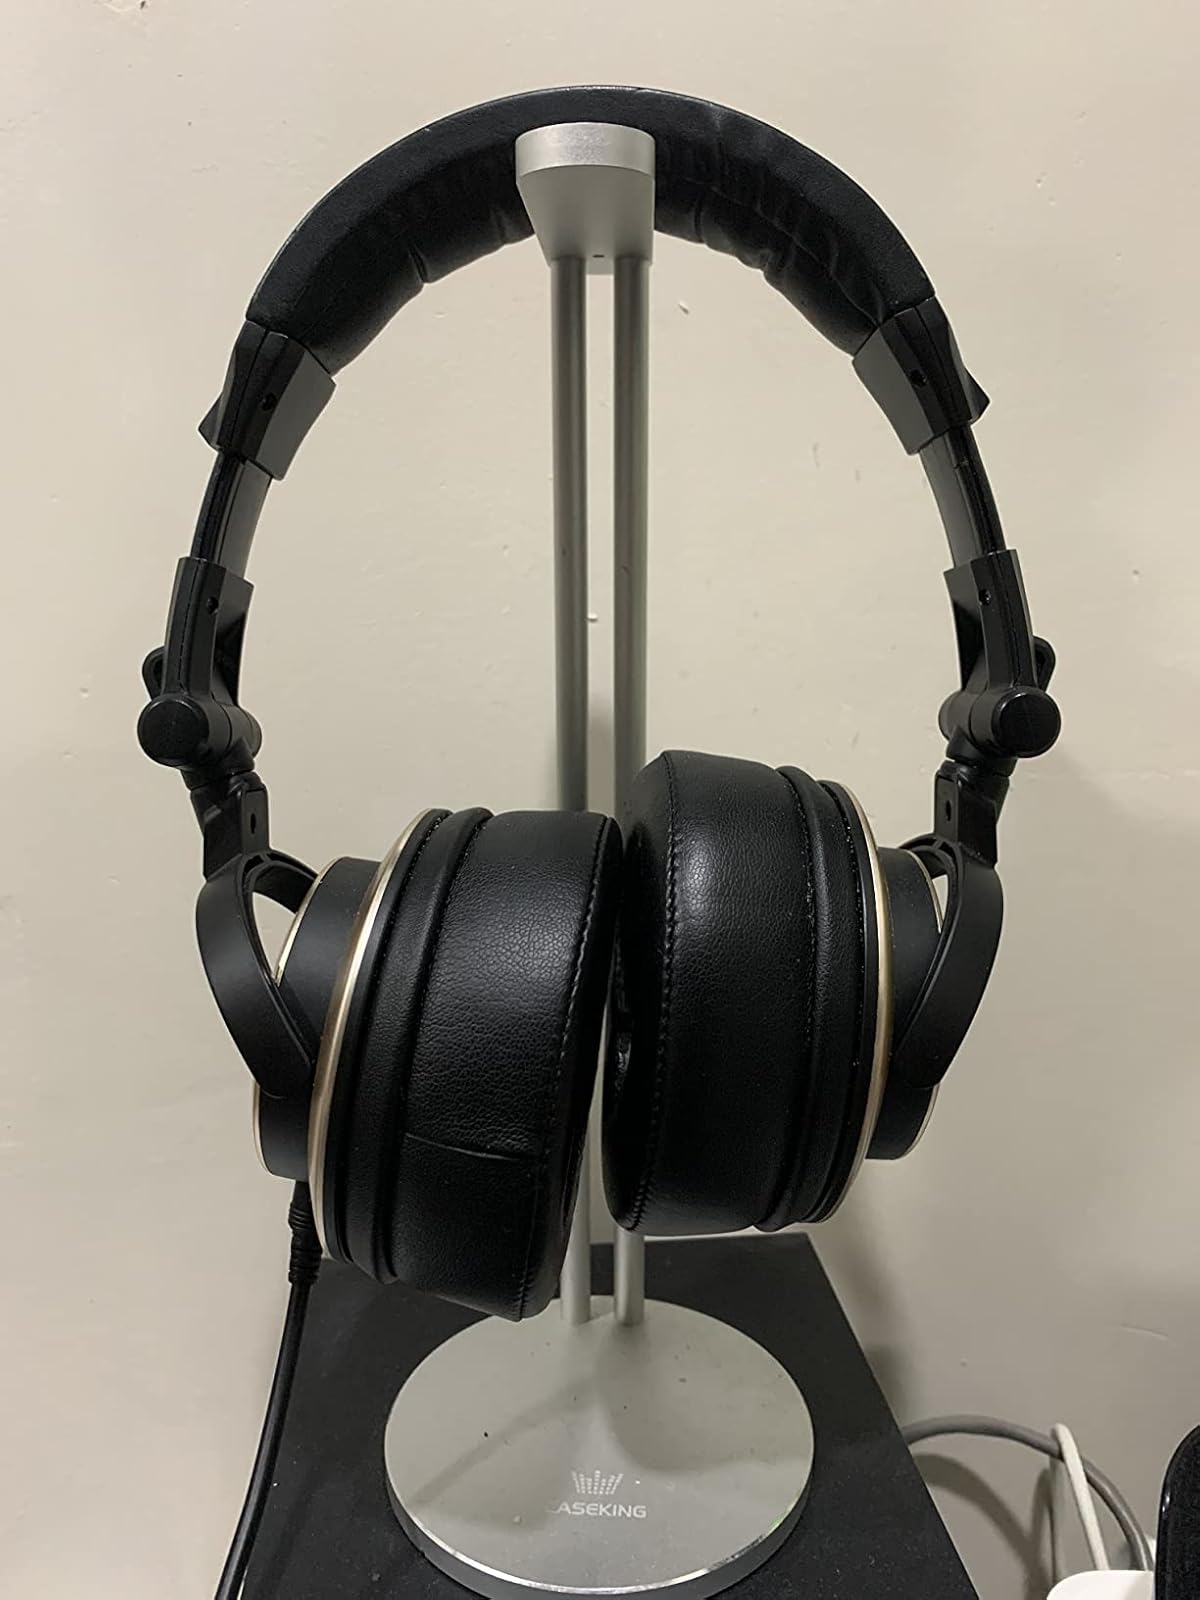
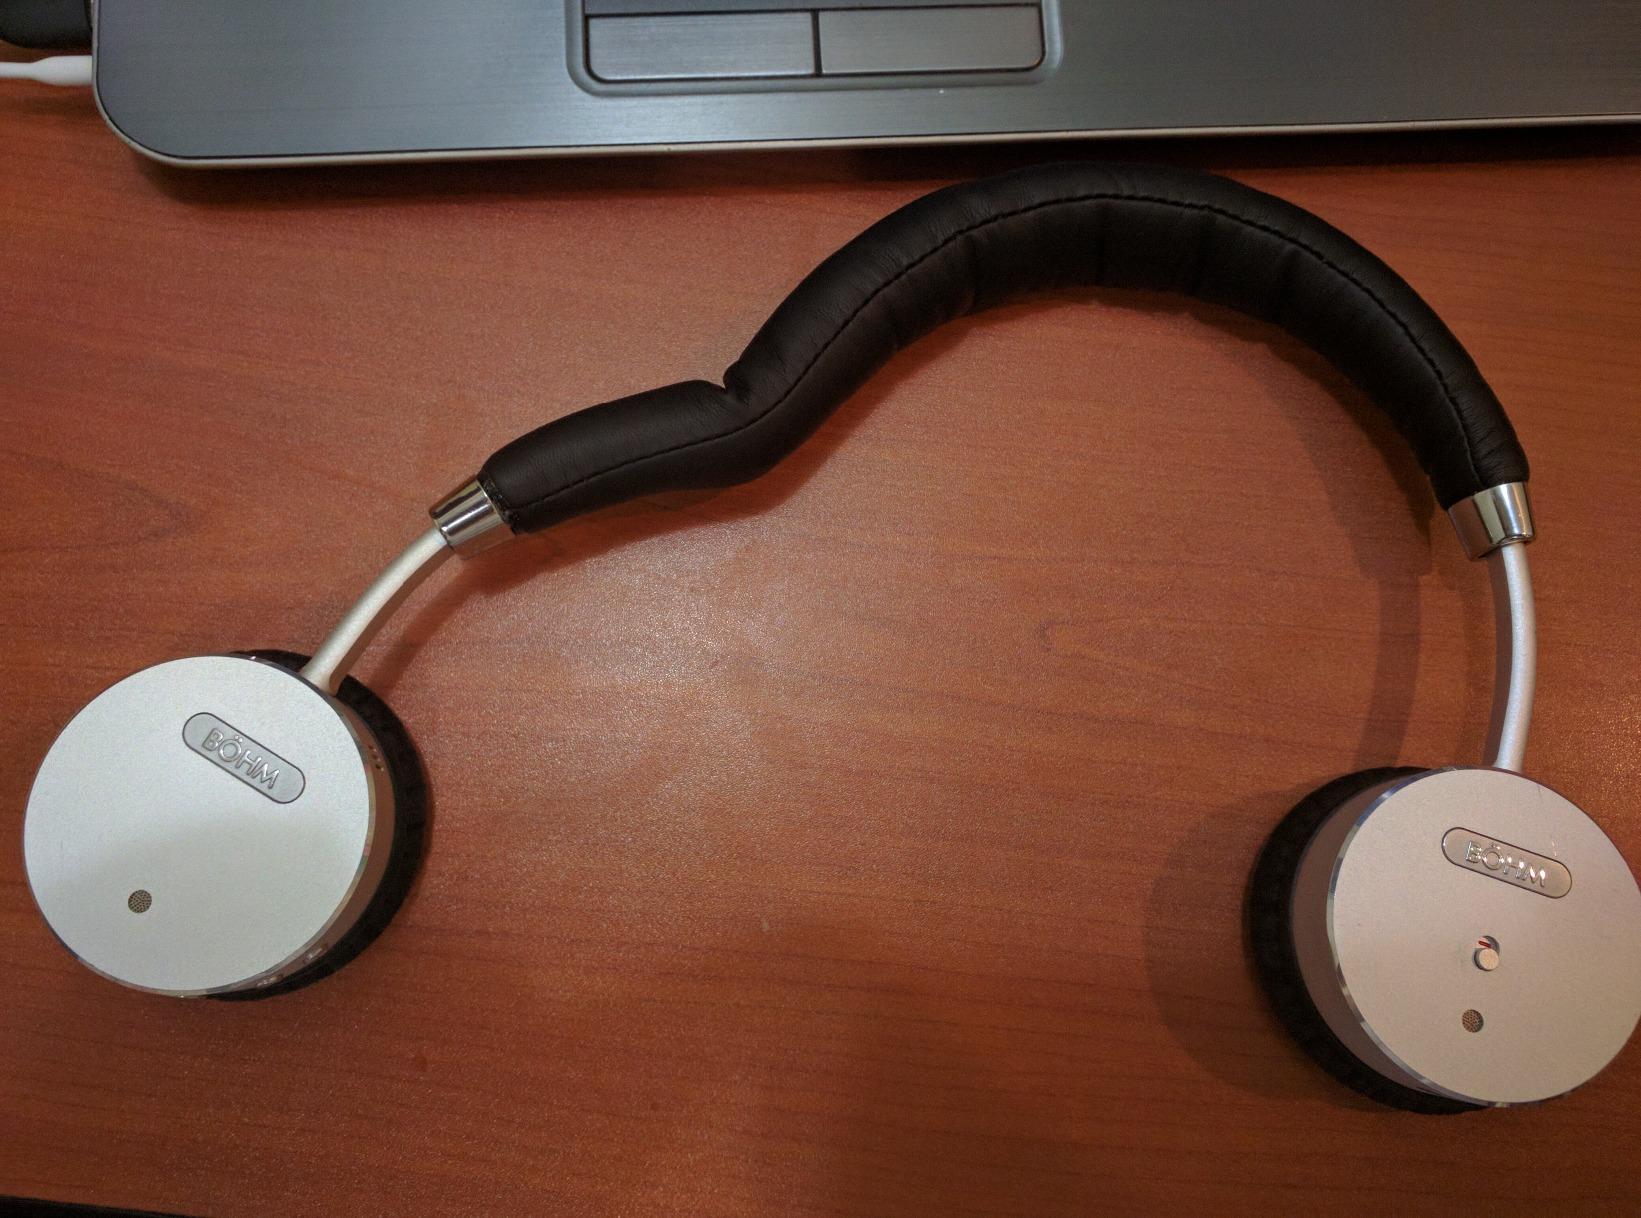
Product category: headphones
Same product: no